Ann Li (tennis)

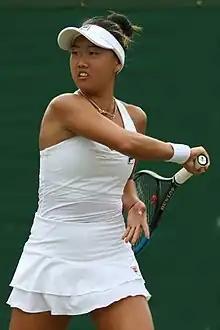
Li at the 2023 Wimbledon Championships

Ann Li (born June 26, 2000) is an American tennis player. She has a career-high WTA ranking of No. 44, and was the runner-up in the 2017 Wimbledon Championships girls' singles final.